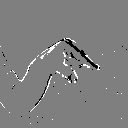
ASL letter: q